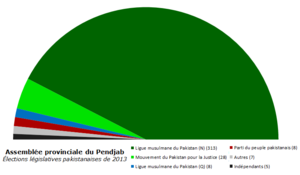
Composition de l'Assemblée provinciale du Pendjab après les élections de 2013
La vie politique pakistanaise est influencée par divers partis politiques, qui ont évolué au cours d'une vie démocratique ou au cours des différents régimes militaires qui ont été au pouvoir. Les principaux partis politiques connaissent souvent des dissensions plus ou moins importantes, ce qui a conduit à la multiplication du nombre de partis.
L'Assemblée provinciale du Pendjab est la chambre monocamérale de la province pakistanaise du Pendjab qui rassemble les élus des circonscriptions locales. Elle est l'une des quatre assemblées provinciales du Pakistan et siège à Lahore, et est également la plus importante du pays.
Les élections législatives pakistanaises de 2013 se sont déroulées le 11 mai 2013 afin de renouveler les élus de l'Assemblée nationale et des quatre assemblées provinciales du Pakistan après la fin de leur mandat de cinq ans reçus lors des élections législatives de 2008. Elles conduisent à la victoire de la principale force d'opposition, la Ligue musulmane du Pakistan, et au retour de Nawaz Sharif au poste de Premier ministre.